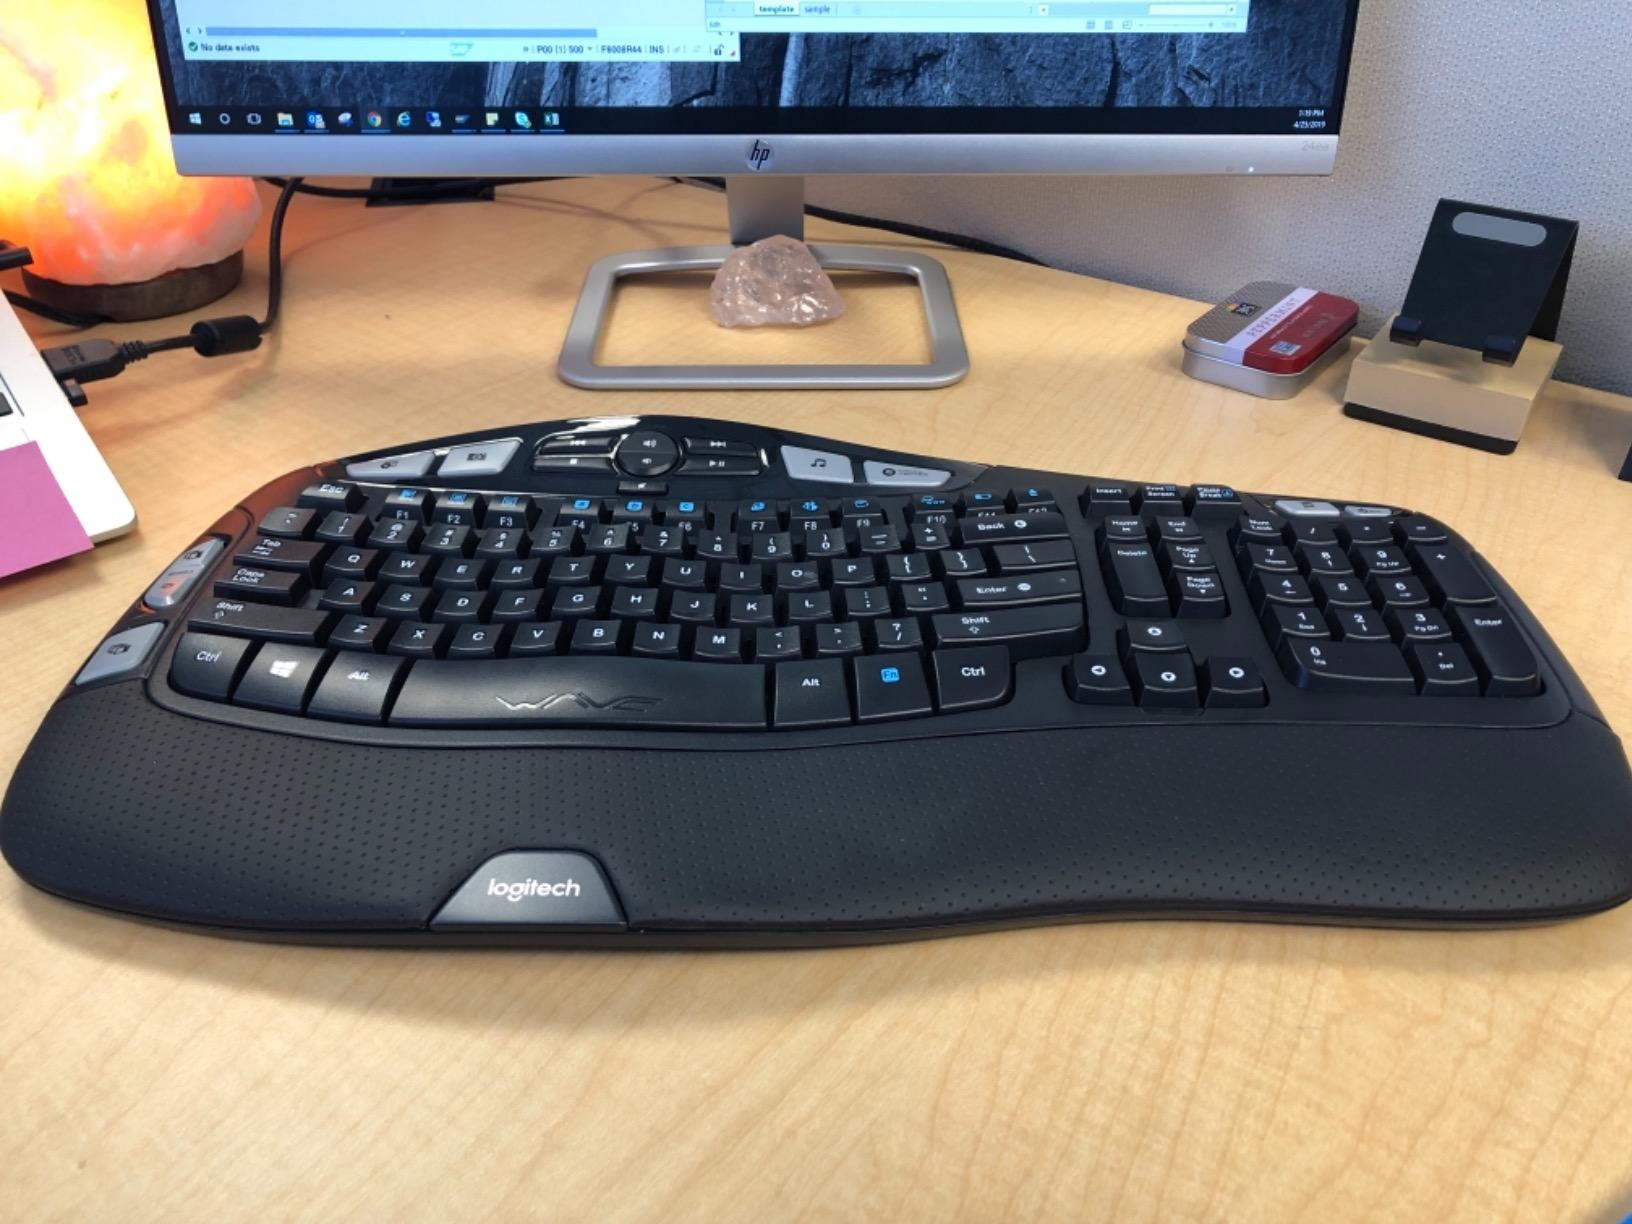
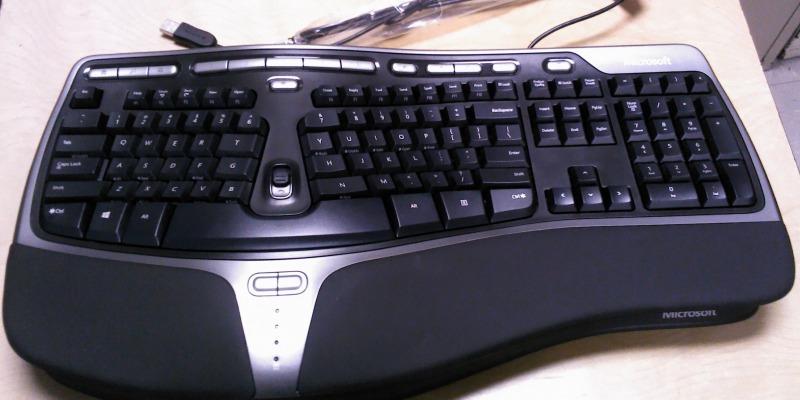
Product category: keyboard
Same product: no